Kevin Ara

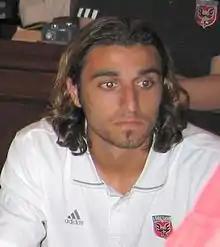

Kevin Ara (born February 8, 1984) is an American soccer player, who played defensive midfielder for D.C. United.